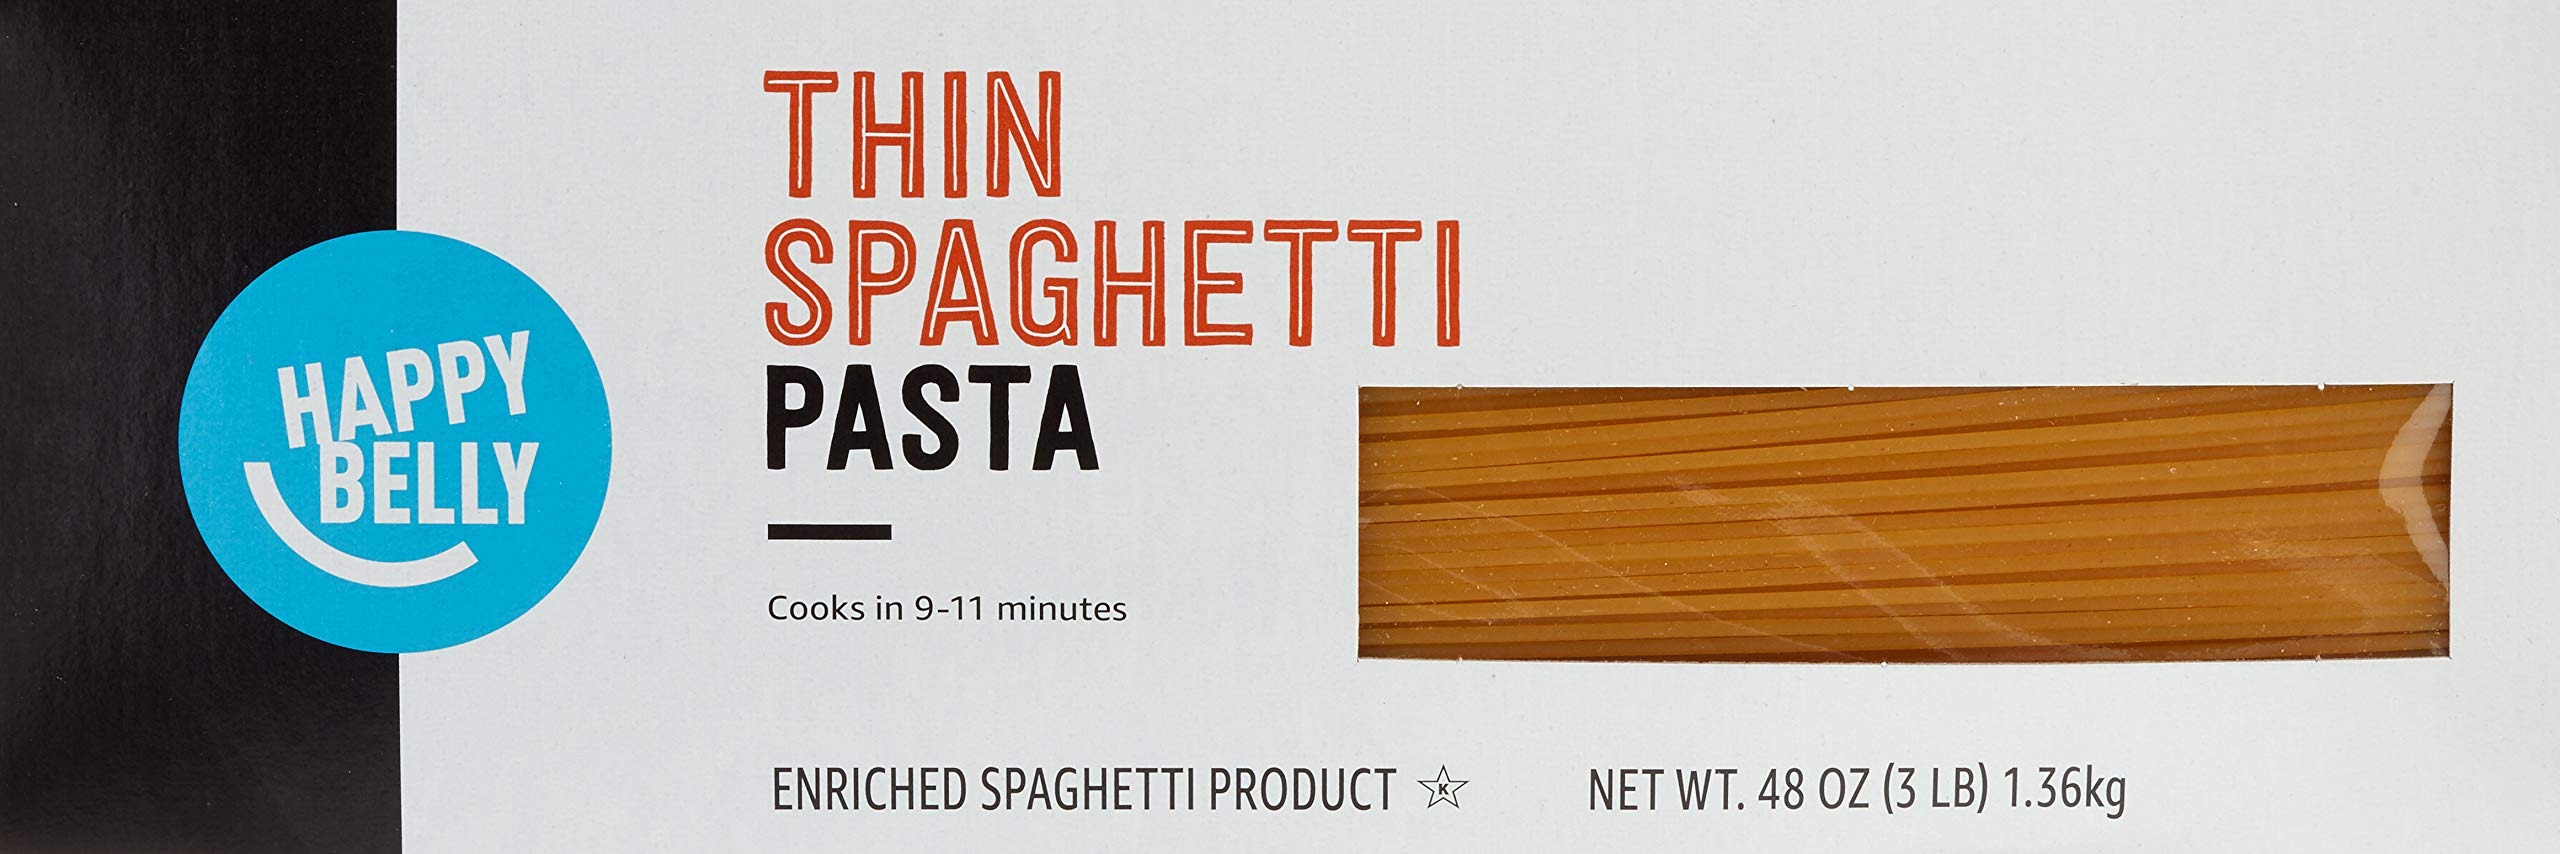
Item Name: Amazon Brand - Happy Belly Pasta, Thin Spaghetti, 3 pound (Pack of 1)
Bullet Point 1: This product was previously a Solimo product. Now it’s part of the Happy Belly brand, the product is exactly the same size and quality
Bullet Point 2: One 48-ounce box of Happy Belly Thin Spaghetti Pasta
Bullet Point 3: Wheat pasta
Bullet Point 4: Enriched Spaghetti product
Bullet Point 5: Cooks in 10-12 minutes
Bullet Point 6: An Amazon brand
Value: 48.0
Unit: Ounce

Price: 1.49